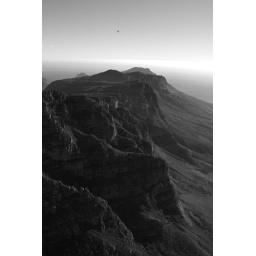
The lonely bird flew high in the sky over table mountain in Cape town.